Kiladi Ranga

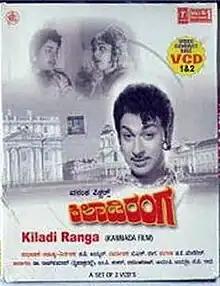

Kiladi Ranga is a 1966 Indian Kannada-language film, directed by G. V. Iyer and produced by B. S. Ranga. The film stars Rajkumar, Jayanthi, M. P. Shankar and Narasimharaju. The film has musical score by G. K. Venkatesh. The movie is based on the novel "The Prisoner of Zenda" by Anthony Hope, which was also later adapted in Hindi as "Prem Ratan Dhan Payo" in 2015.